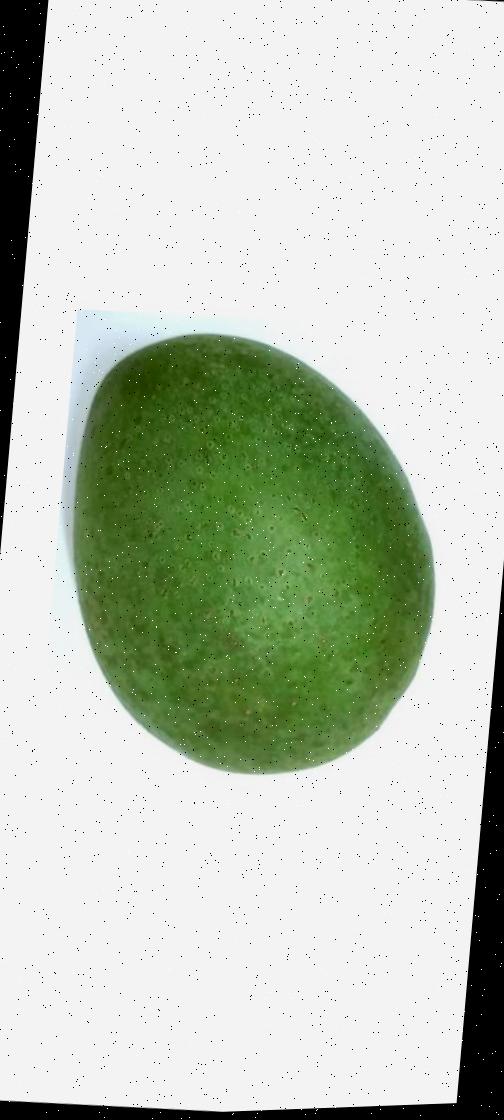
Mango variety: Ashshina Zhinuk